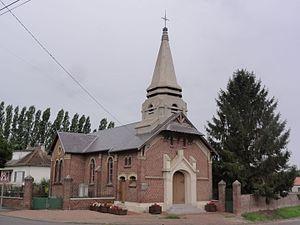
Hinacourt est une commune française située dans le département de l'Aisne, en région Hauts-de-France.